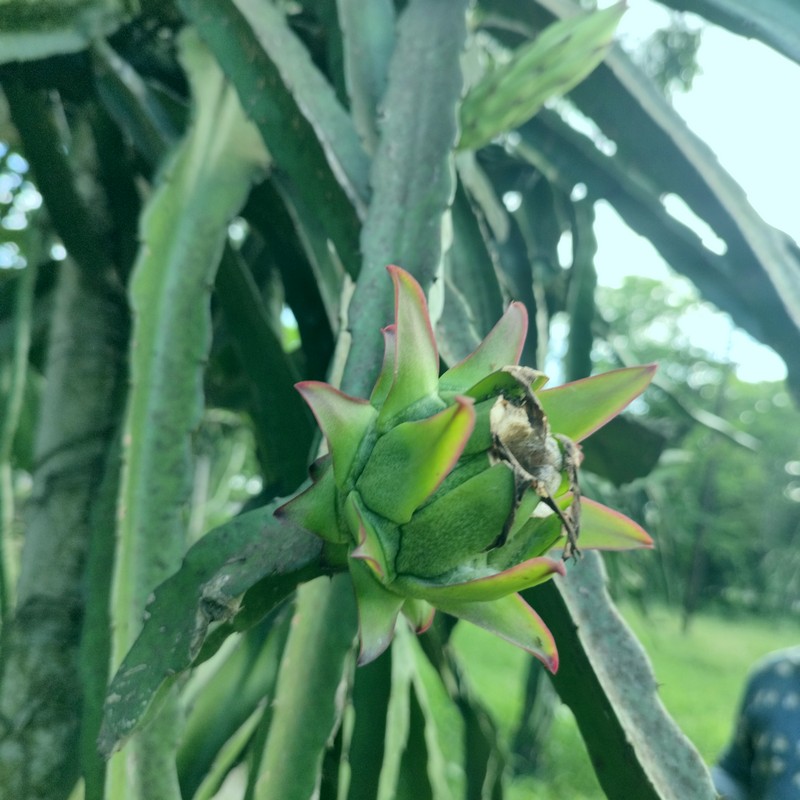
Label: Immature Dragon Fruit